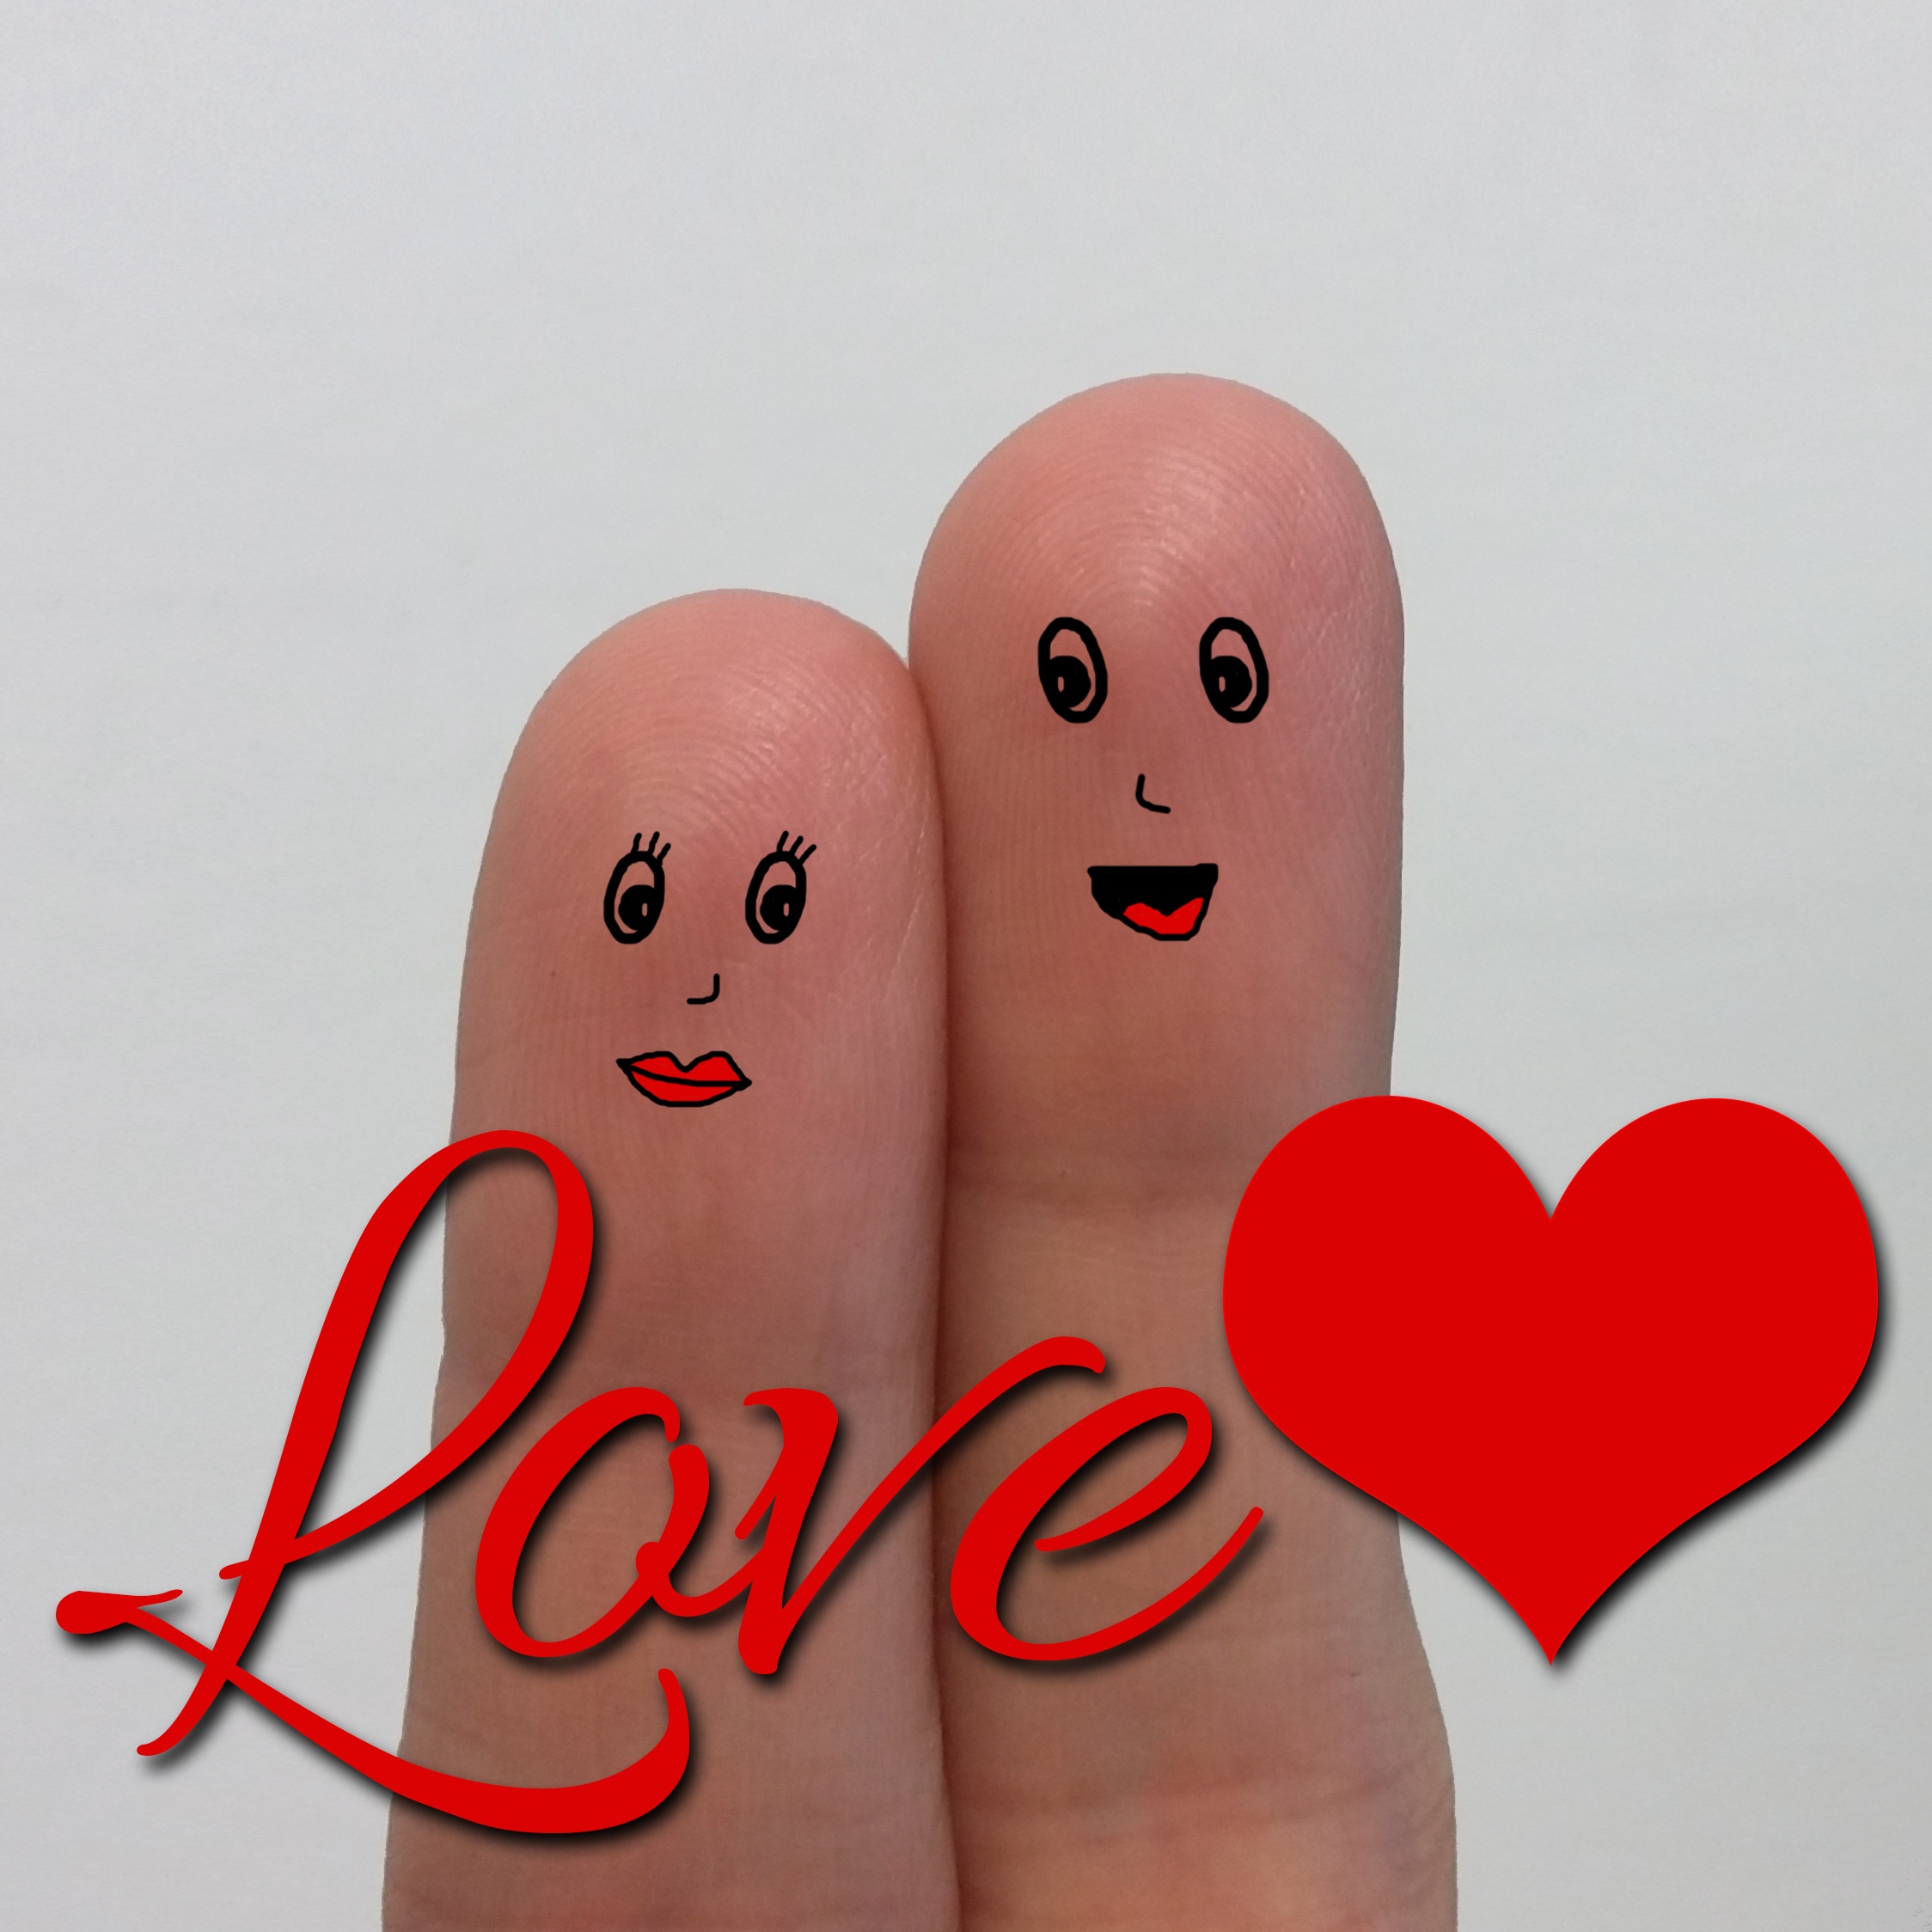
hand, leg, love, heart, finger, red, couple, romance, ear, pink, wedding, nail, toy, marriage, lip, engagement, mouth, human body, nose, drawing, happiness, fingers, head, hearts, skin, passion, organ, anniversary, tooth, boyfriends, emotion, feeling, feelings, cartoon, valentine's day, smilies, truelove, newlyweds, sense, red heart, spouses